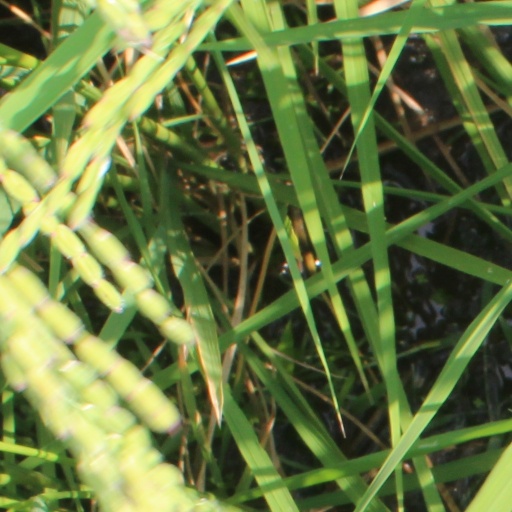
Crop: rice